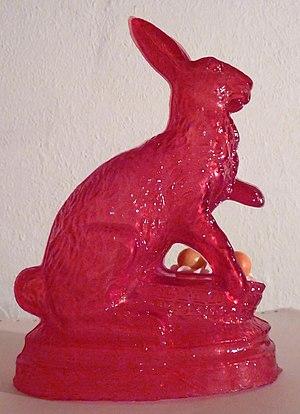
L'œuf de Pâques est une tradition païenne, qui consiste à décorer un œuf pour la fête de Pâques, ce dernier restant le plus souvent comestible. Traditionnellement, il s'agissait d'un œuf de poule cuit dur coloré. Aujourd'hui, il s'agit souvent d'un œuf en sucre ou en chocolat. En Belgique, comme en France, c'est un cadeau traditionnel offert le matin du dimanche de Pâques. Dans le quart nord-est de la France, en Suisse, en Grande-Bretagne et aux États-Unis, le symbole de Pâques est un lapin ou un lièvre ; dans les autres régions françaises ou d'autres pays du monde, des cloches ont la même fonction. Dans les pays de l'Est, on les colore et décore.